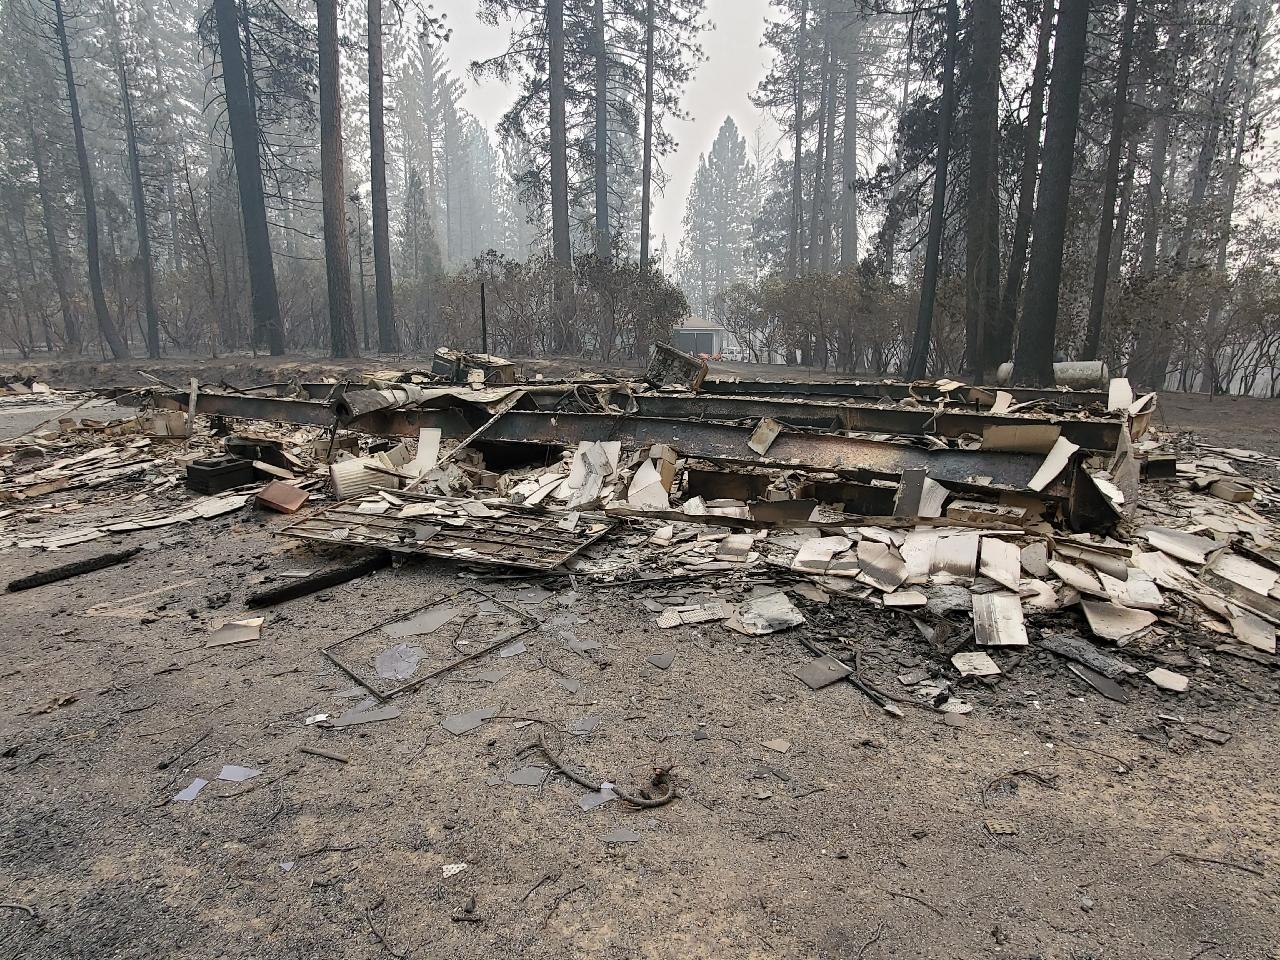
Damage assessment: destroyed